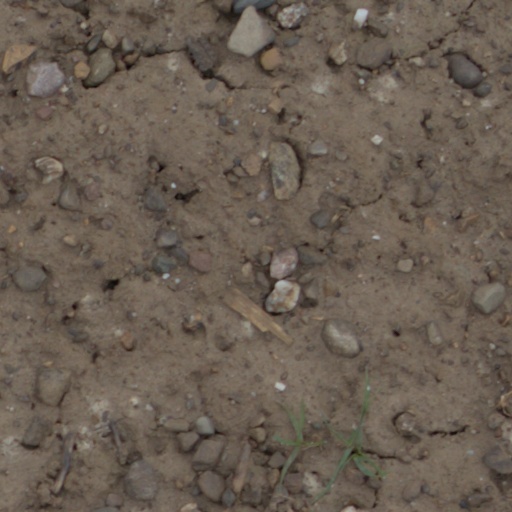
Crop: wheat